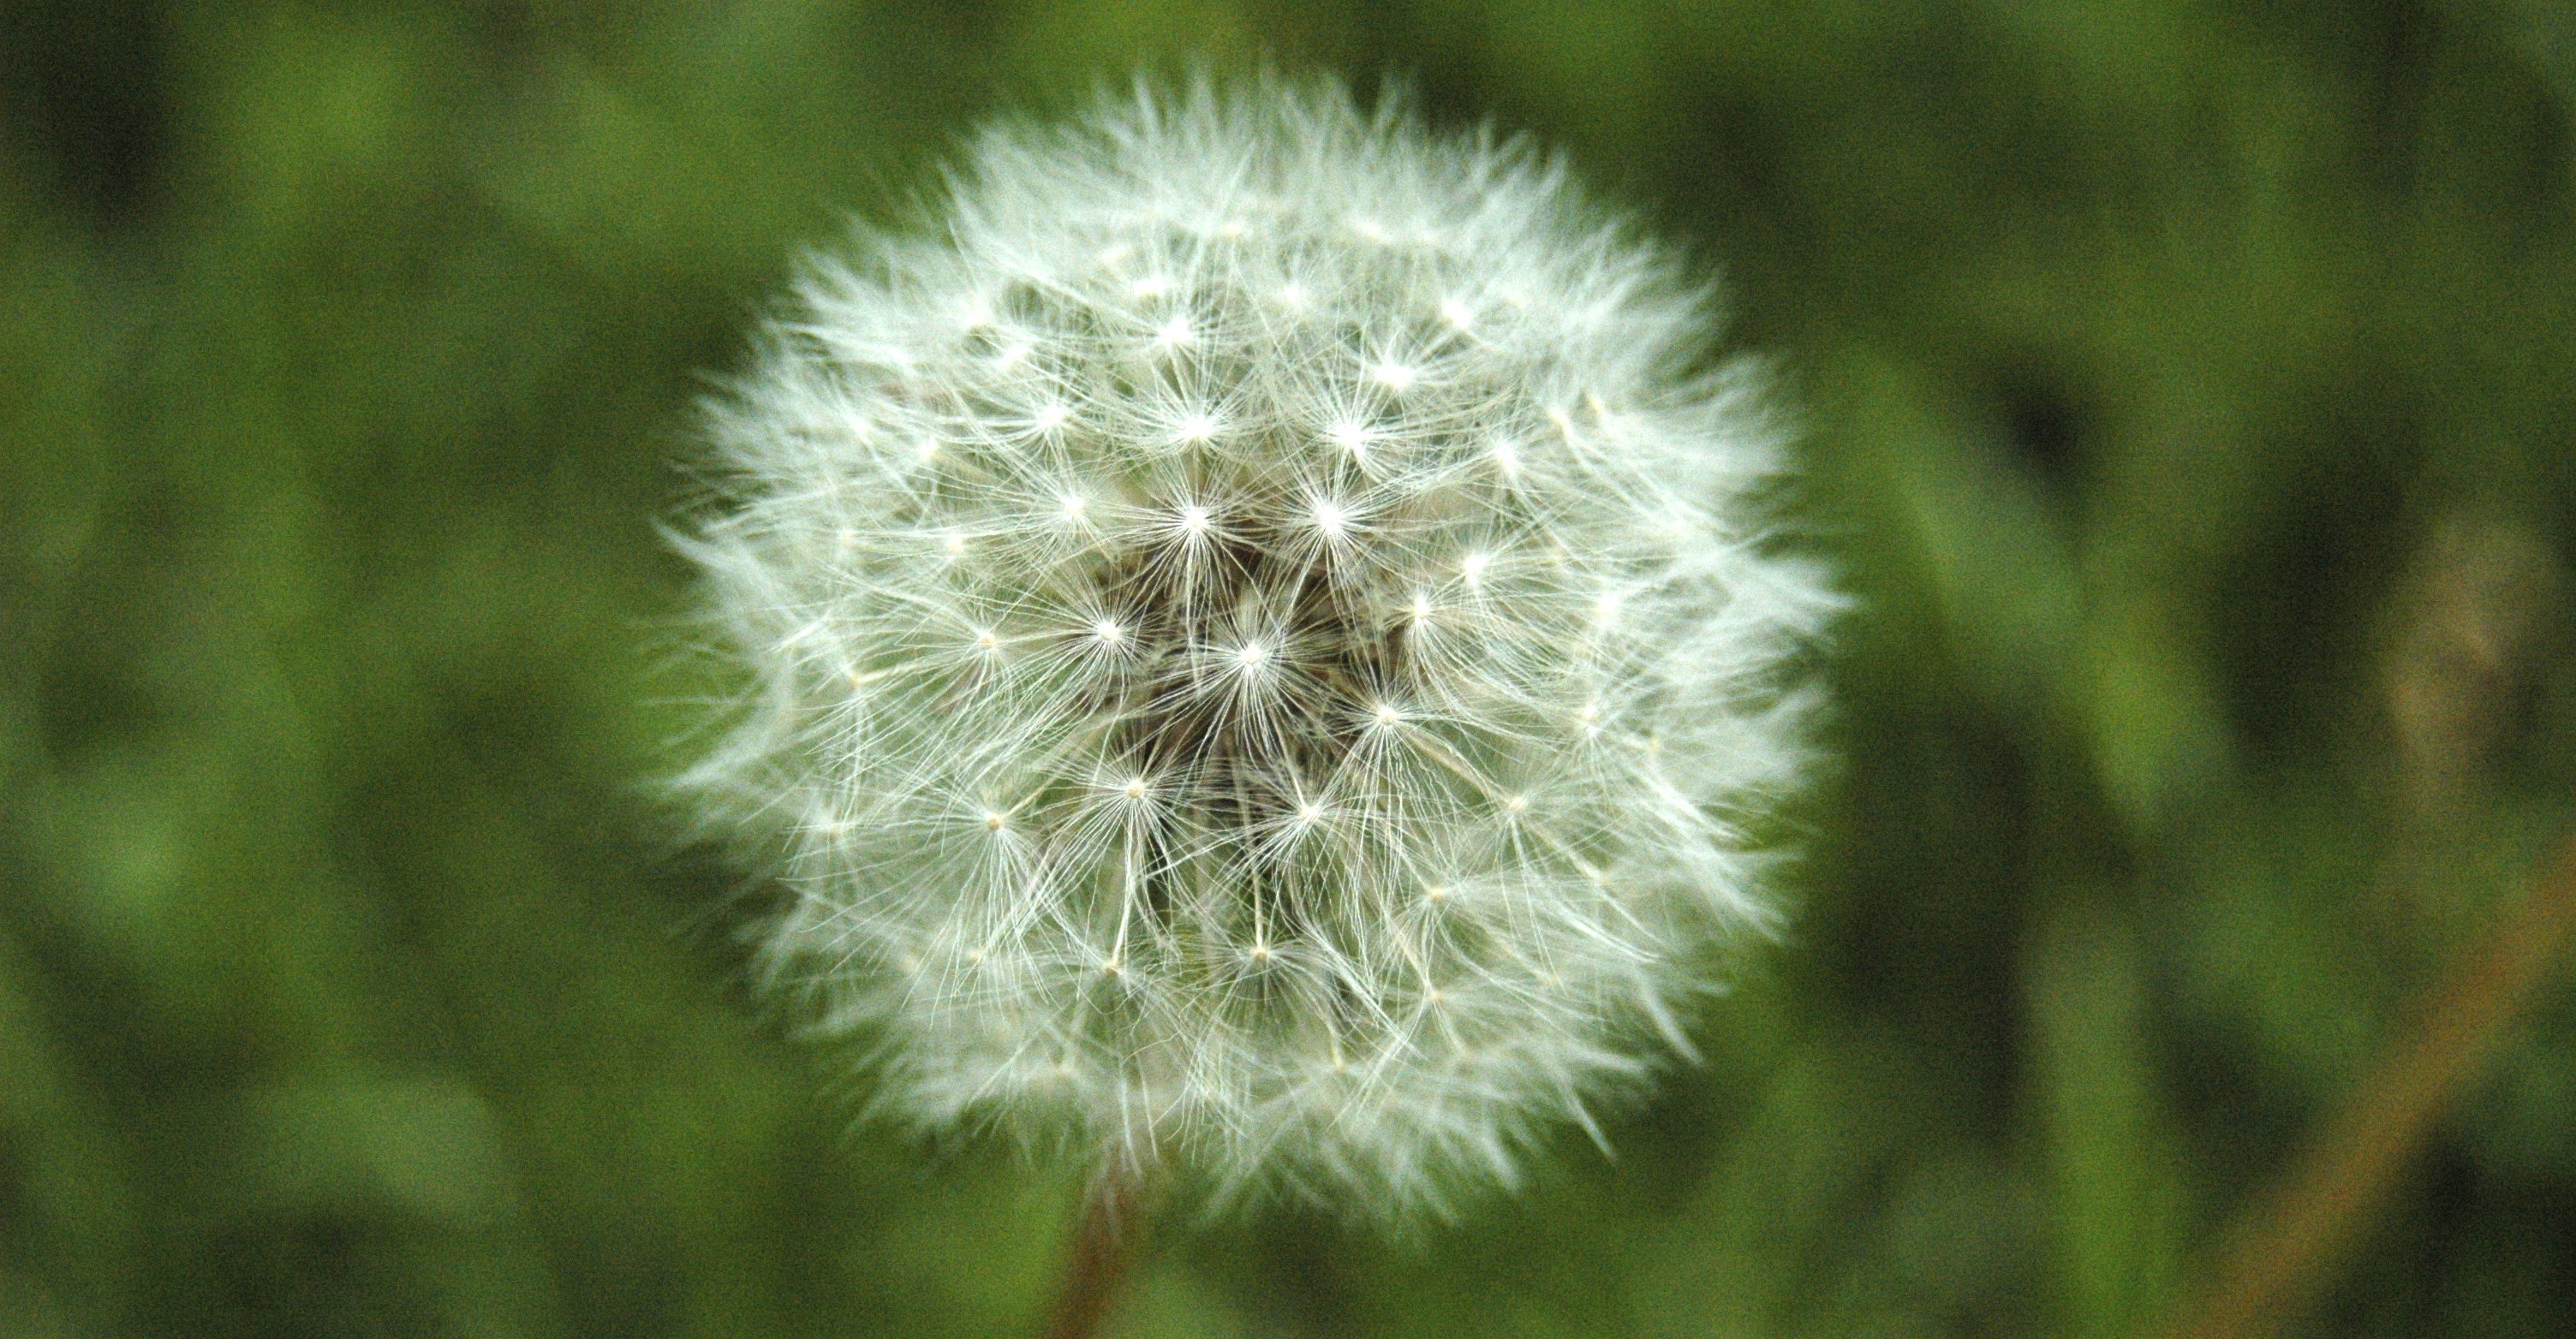
nature, grass, plant, white, field, photography, meadow, dandelion, flower, pollination, green, botany, flora, wildflower, close up, soft, macro photography, flowering plant, daisy family, grass family, plant stem, land plant